Tag (Hebrew writing)

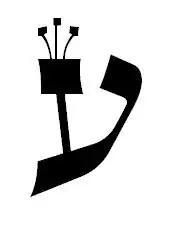
Three "tagin" on the letter Ayin (ע‎).

In modern practice, the letters Beth, Daleth, He, Heth, Yud and Quf (mnemonic: BeDeQ-ChaYaH ) have one tag. The letters Gimel, Zayin, Tet, Nun, Ayin, Tzadi and Shin (mnemonic: Sha´ATNeZ-GaTz ), as far back as Talmudic times, have 3 tags. Some manuscripts feature embellished on the top line of each column and some also on all occurrences of the Tetragrammaton other than those prefixed with a lamed.